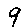
Label: 9